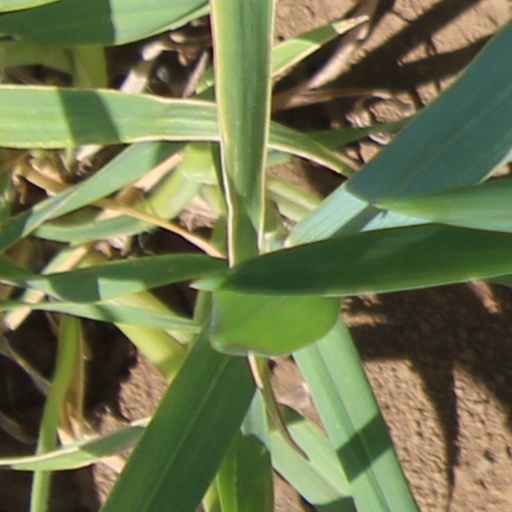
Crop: wheat